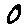
Label: 0